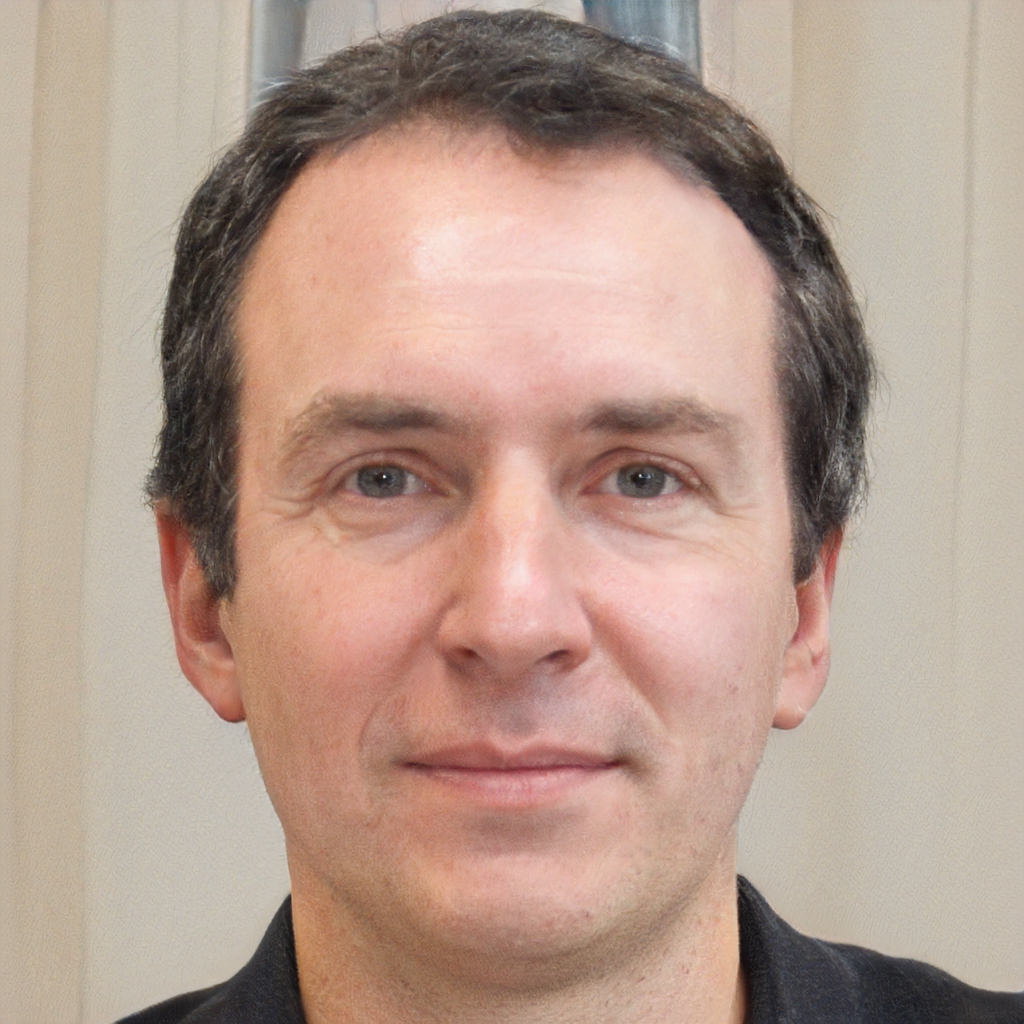
Portrait style: Real Portrait